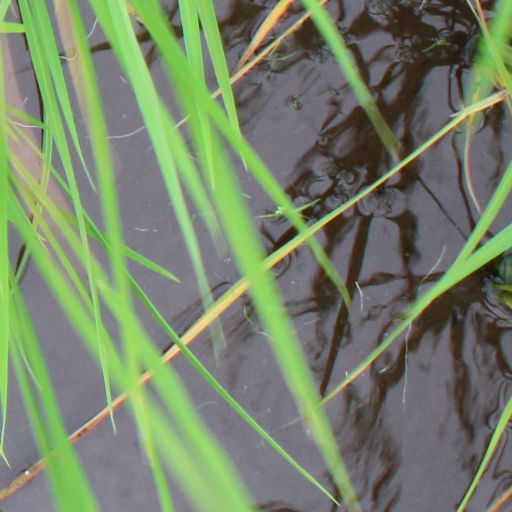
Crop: rice